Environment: real
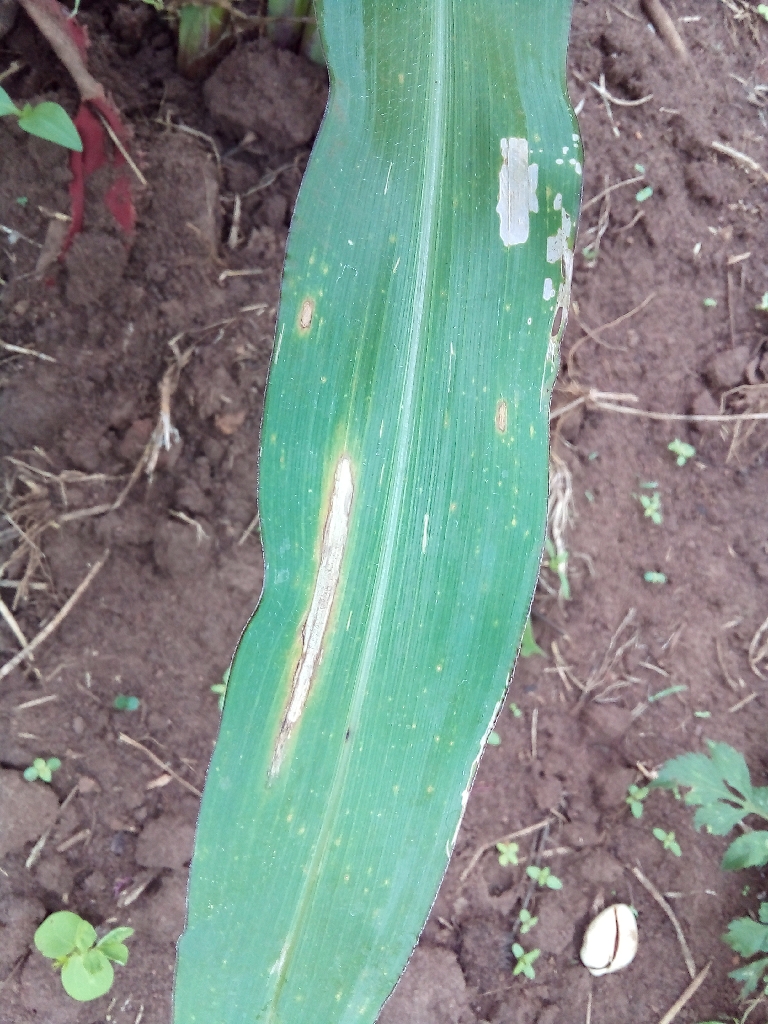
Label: northern_corn_leaf_blight